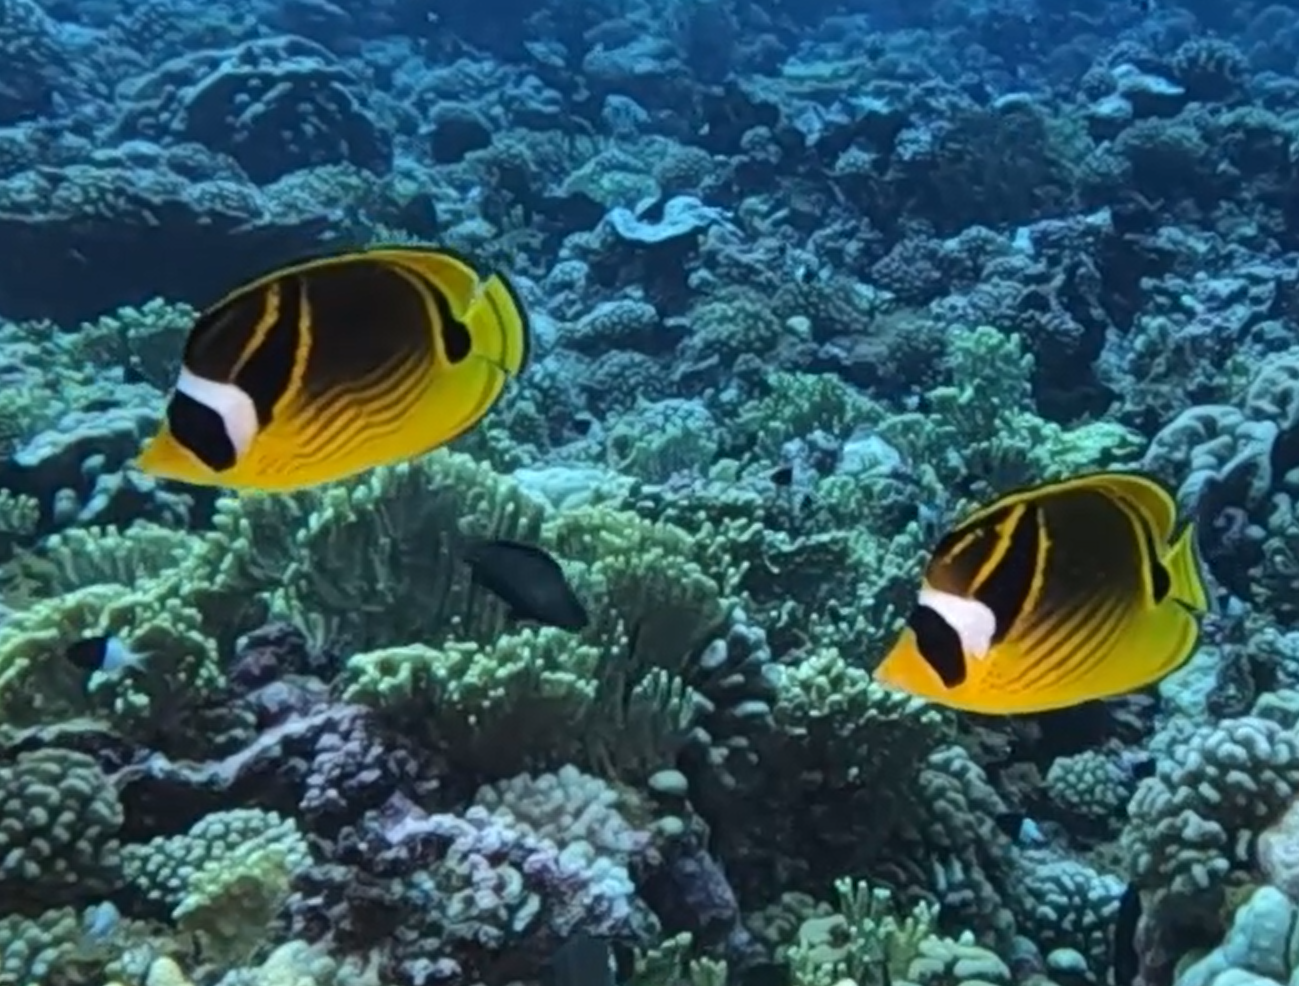
Chaetodon lunula (Raccoon Butterflyfish)